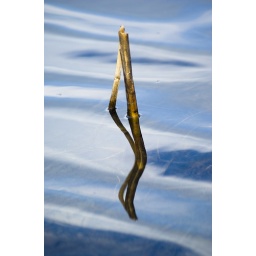
I took this while walking by the river near my home,